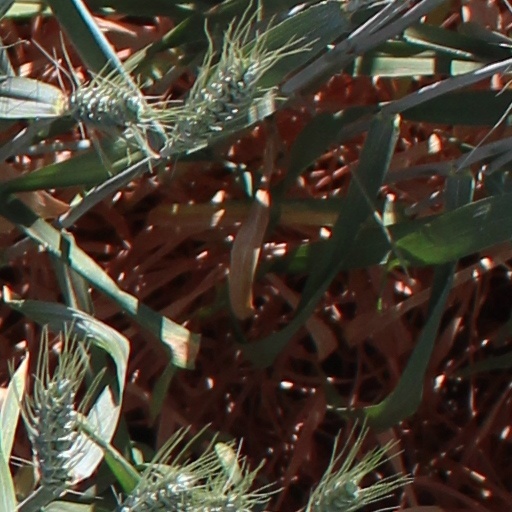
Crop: wheat